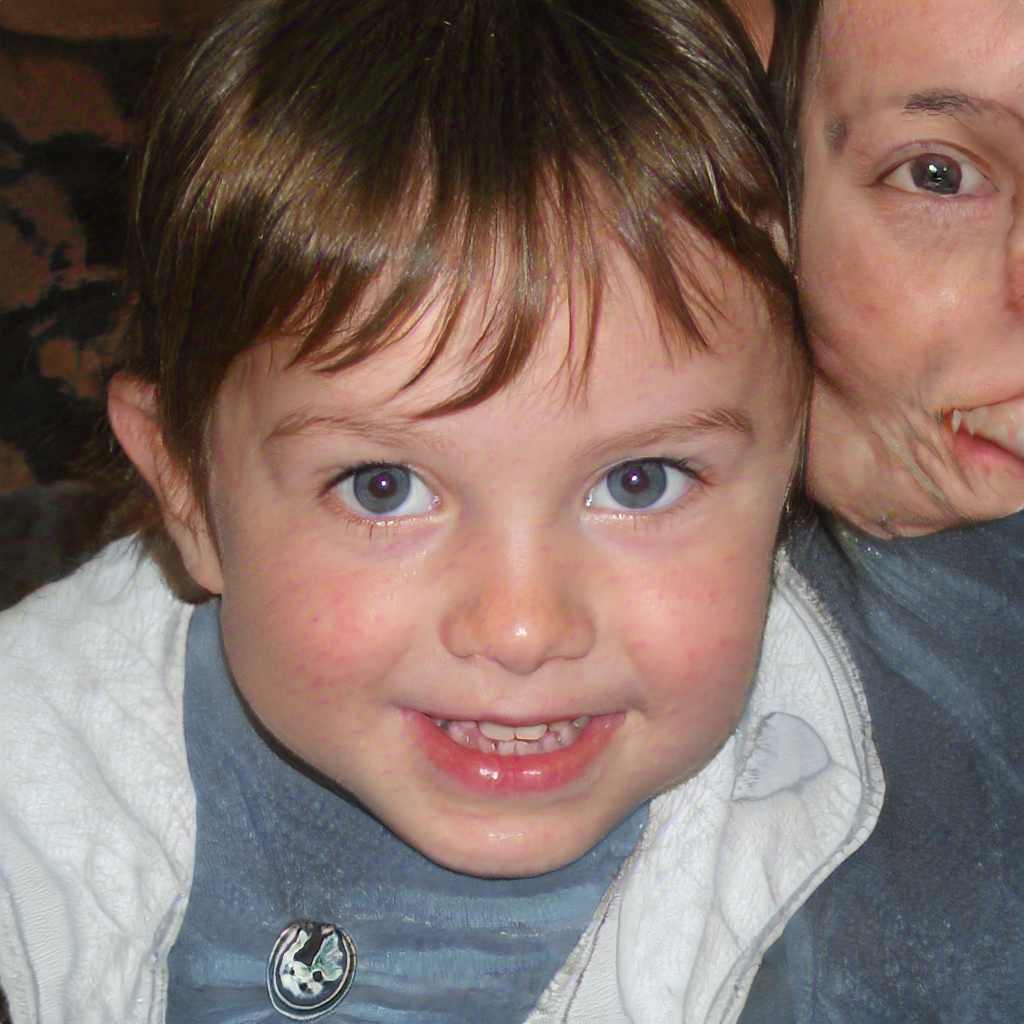
Gender: Male